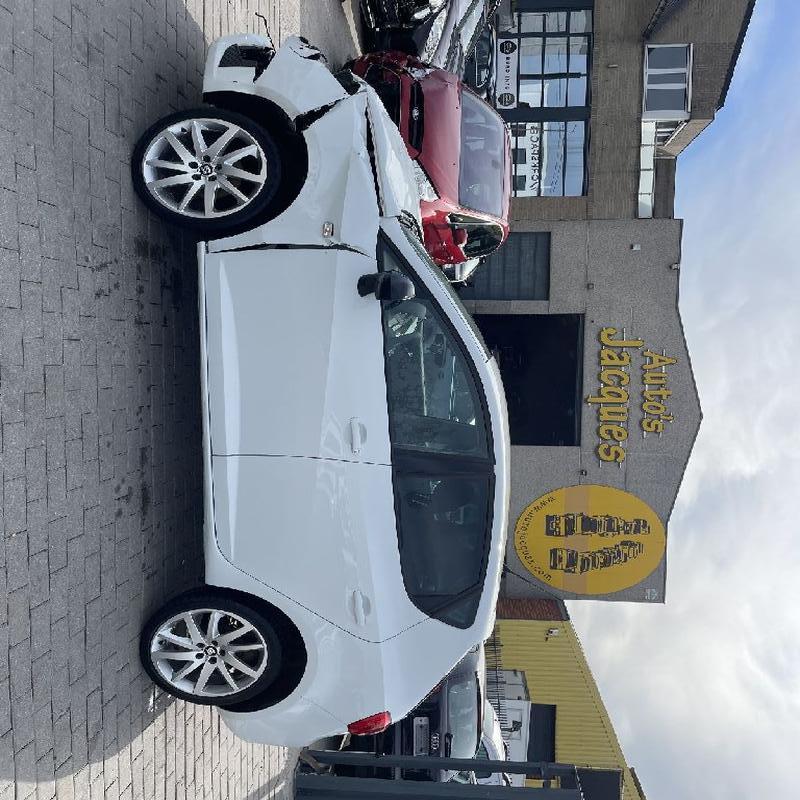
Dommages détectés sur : pare-choc avant, capot, aile avant gauche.
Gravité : mineur